SOAS University of London

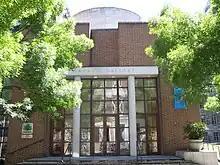
The entrance to the Brunei Gallery

The campus is located in the Bloomsbury area of central London, close to Russell Square. It includes College Buildings (the Philips Building and the Old Building), Brunei Gallery building, 53 Gordon Square (which houses the Doctoral School) and, since 2016, the Paul Webley Wing (the North Block of Senate House). The SOAS library designed by Sir Denys Lasdun in 1973 is located in the Philips Building. The nearest Underground station is Russell Square.